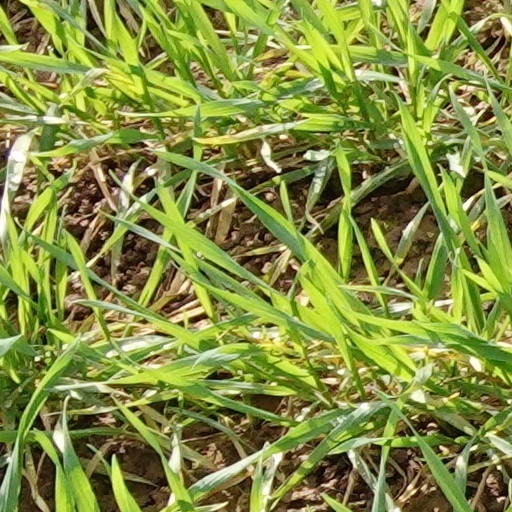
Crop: wheat